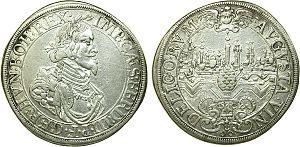
Ferdinand III de Habsbourg, né le 13 juillet 1608 à Graz dans le duché de Styrie et mort le 2 avril 1657 à Vienne, est un empereur du Saint-Empire romain germanique, sur lequel il a régné du 18 novembre 1637 à sa mort. Il est également roi de Hongrie du 8 décembre 1625 à sa mort, roi de Bohême du 21 novembre 1627 à sa mort et archiduc d'Autriche du 15 février 1637 à sa mort.